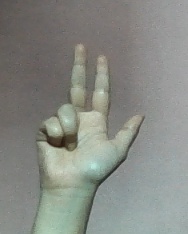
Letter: al